Cabinet of curiosities

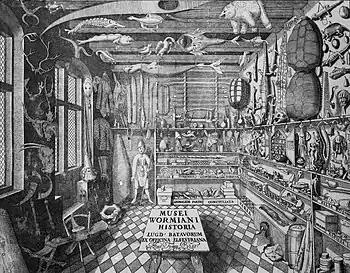
"Musei Wormiani Historia", the frontispiece from the "Museum Wormianum" depicting Ole Worm's cabinet of curiosities

Cabinets of curiosities ( and ), also known as wonder-rooms, were encyclopedic collections of objects whose categorical boundaries were, in Renaissance Europe, yet to be defined. Although more rudimentary collections had preceded them, the classic cabinets of curiosities emerged in the sixteenth century. The term "cabinet" originally described a room rather than a piece of furniture. Modern terminology would categorize the objects included as belonging to natural history (sometimes faked), geology, ethnography, archaeology, religious or historical relics, works of art (including cabinet paintings), and antiquities. In addition to the most famous and best documented cabinets of rulers and aristocrats, members of the merchant class and early practitioners of science in Europe formed collections that were precursors to museums.